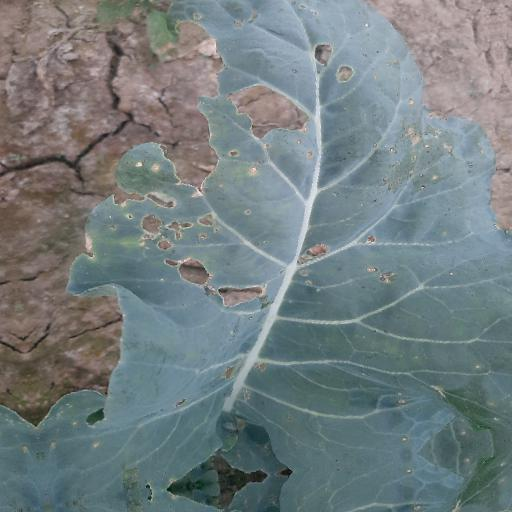
Label: Black Rot